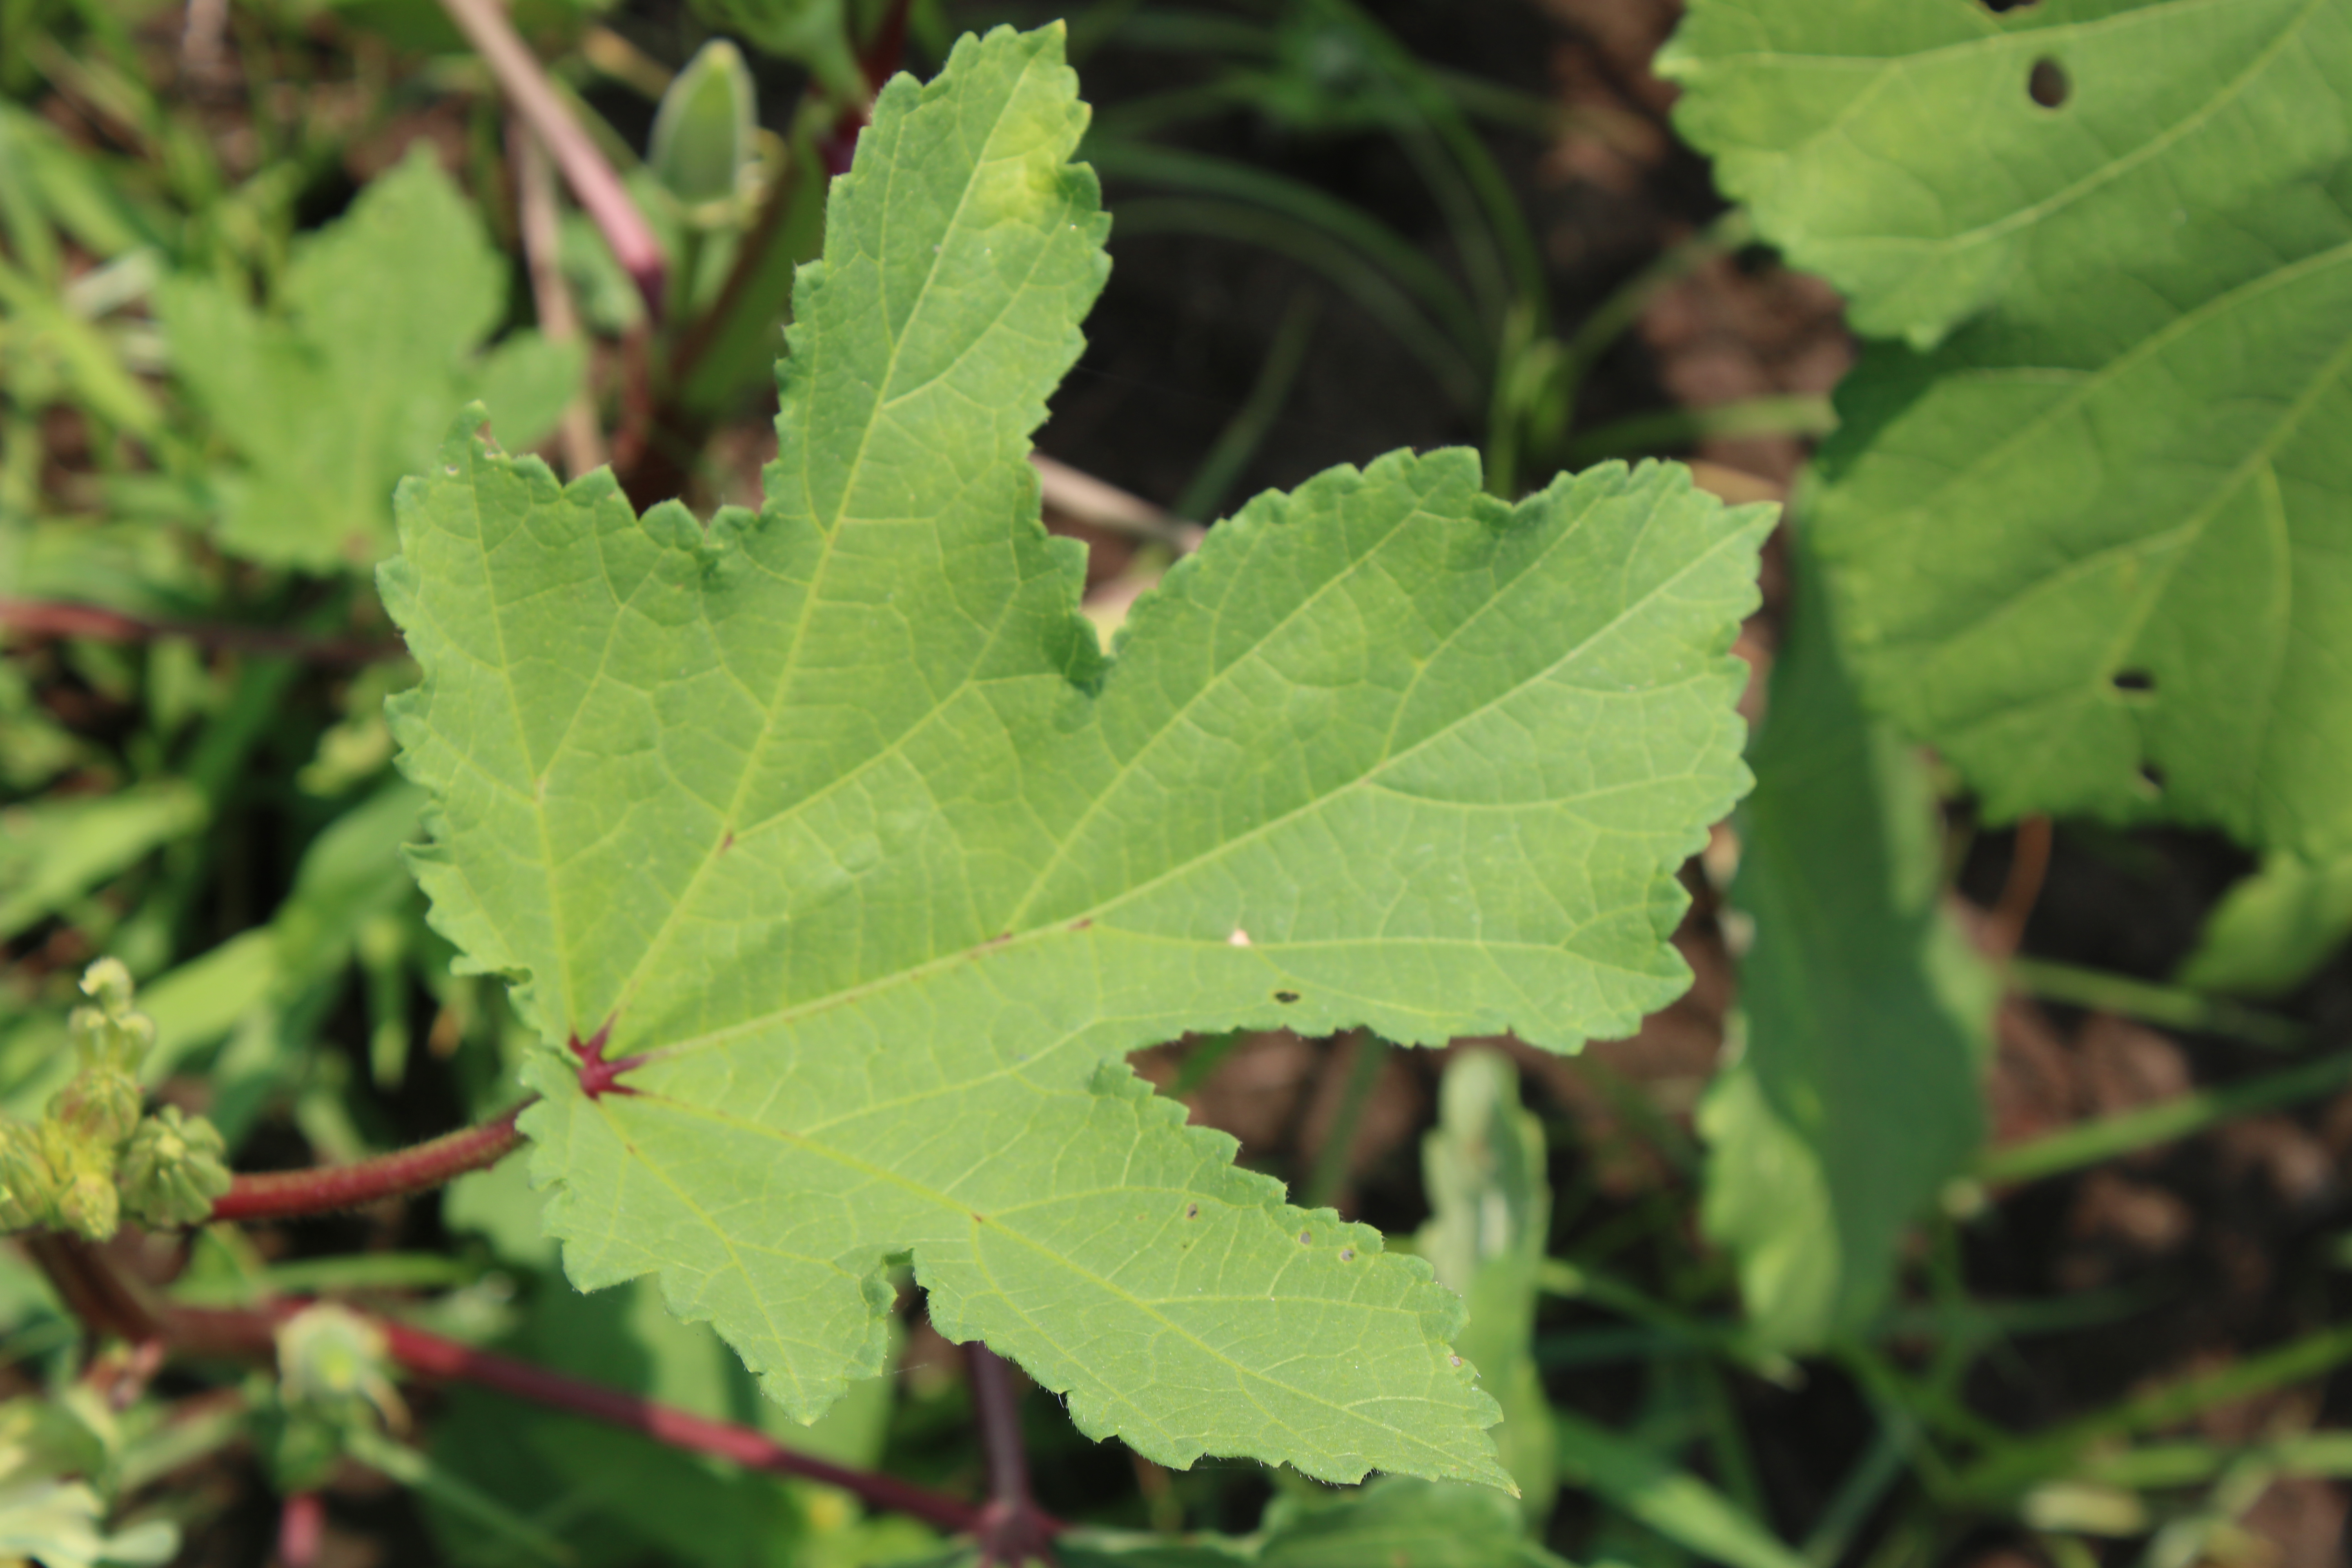
Label: Alternaria Leaf Spot